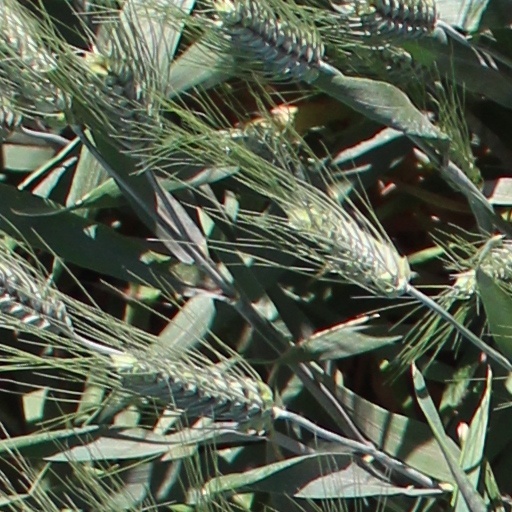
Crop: wheat